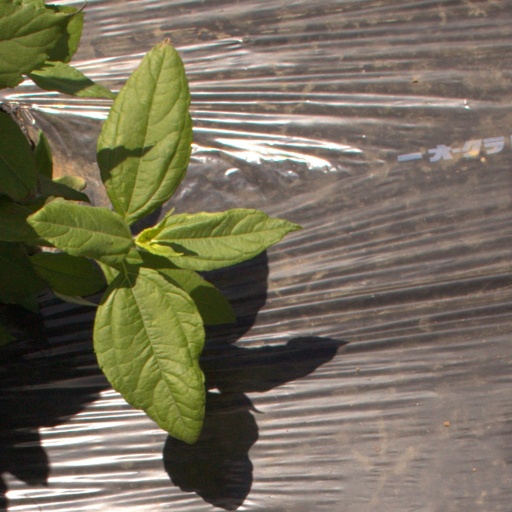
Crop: Jerusalem artichoke